Mende, Lozère

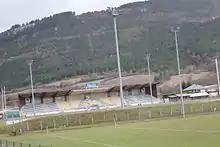
The Jean-Jacques Delmas Stadium

The department has a hospital, which opened in 1970. Five of the six services are located in Mende: Guy de Chauliac Hospital, the retirement home, the convalescence centre, the Training Institute in Nursing and boarding school. The sixth branch, another retirement home, is based at Rieutort-de-Randon.